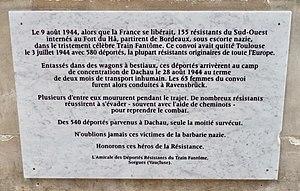
Plaque en hommage aux victimes du ""Train fantôme"" de la Seconde Guerre mondiale. En gare de Bordeaux-Saint-Jean (Gironde), dans la partie nord-ouest du hall 1."
Les Résistants du train fantôme est un film documentaire français sorti en novembre 2017. Réalisé par Jorge Amat, écrit et présenté par Guy Scarpetta, il raconte l'histoire d'un train de déportés - des résistants pour la plupart - parti de Toulouse début juillet 1944 et arrivé près de deux mois plus tard au camp de Dachau.